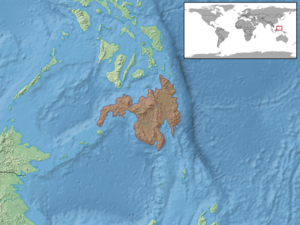
Tropidophorus partelloi est une espèce de sauriens de la famille des Scincidae.